Stone County, Arkansas

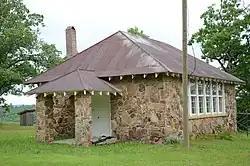
Built , the Luber School is one of many period structures built using the stone for which the county is named

The county newspaper is the "Stone County Leader", a weekly published in Mountain View since 1952. Former newspapers include the "Stone County Democrat" and "Mountain View Herald" (1932-1953). Mountain View has also produced several short-lived publications, including the "Mountain View News" (1905-1906), "The Mountain View" (1973-1974), and "The Ozark Times" (1906-1913).